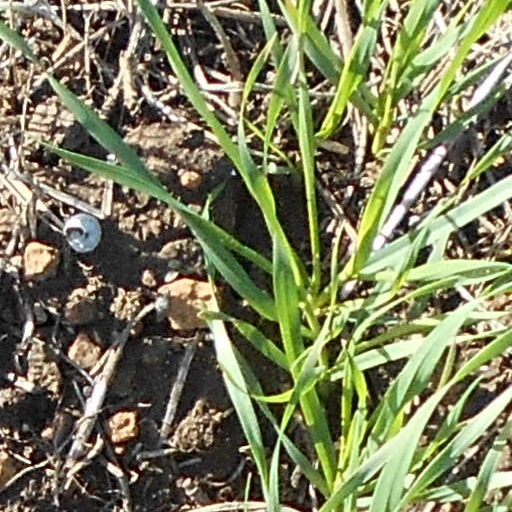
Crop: wheat